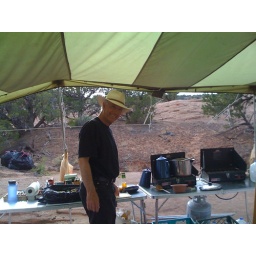
Camp chef specializing in oatmeal, everything but the kitchen sink soup and garbage bag salad!